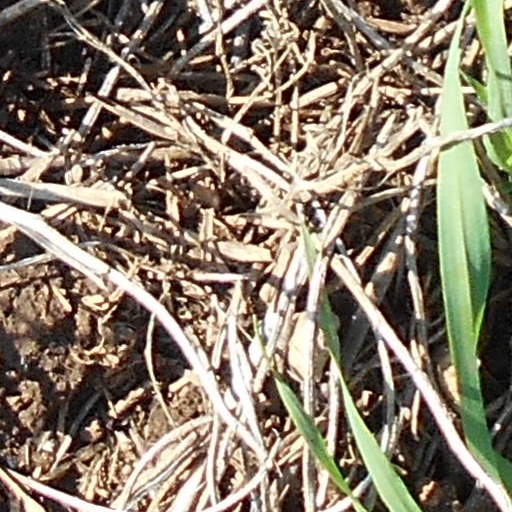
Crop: wheat